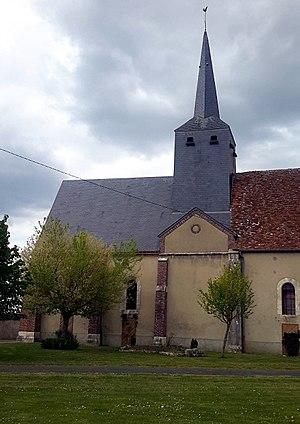
Église de la Sainte Trinité, Mignerette, Loiret, France.
Mignerette est une commune française située dans le département du Loiret en région Centre-Val de Loire.